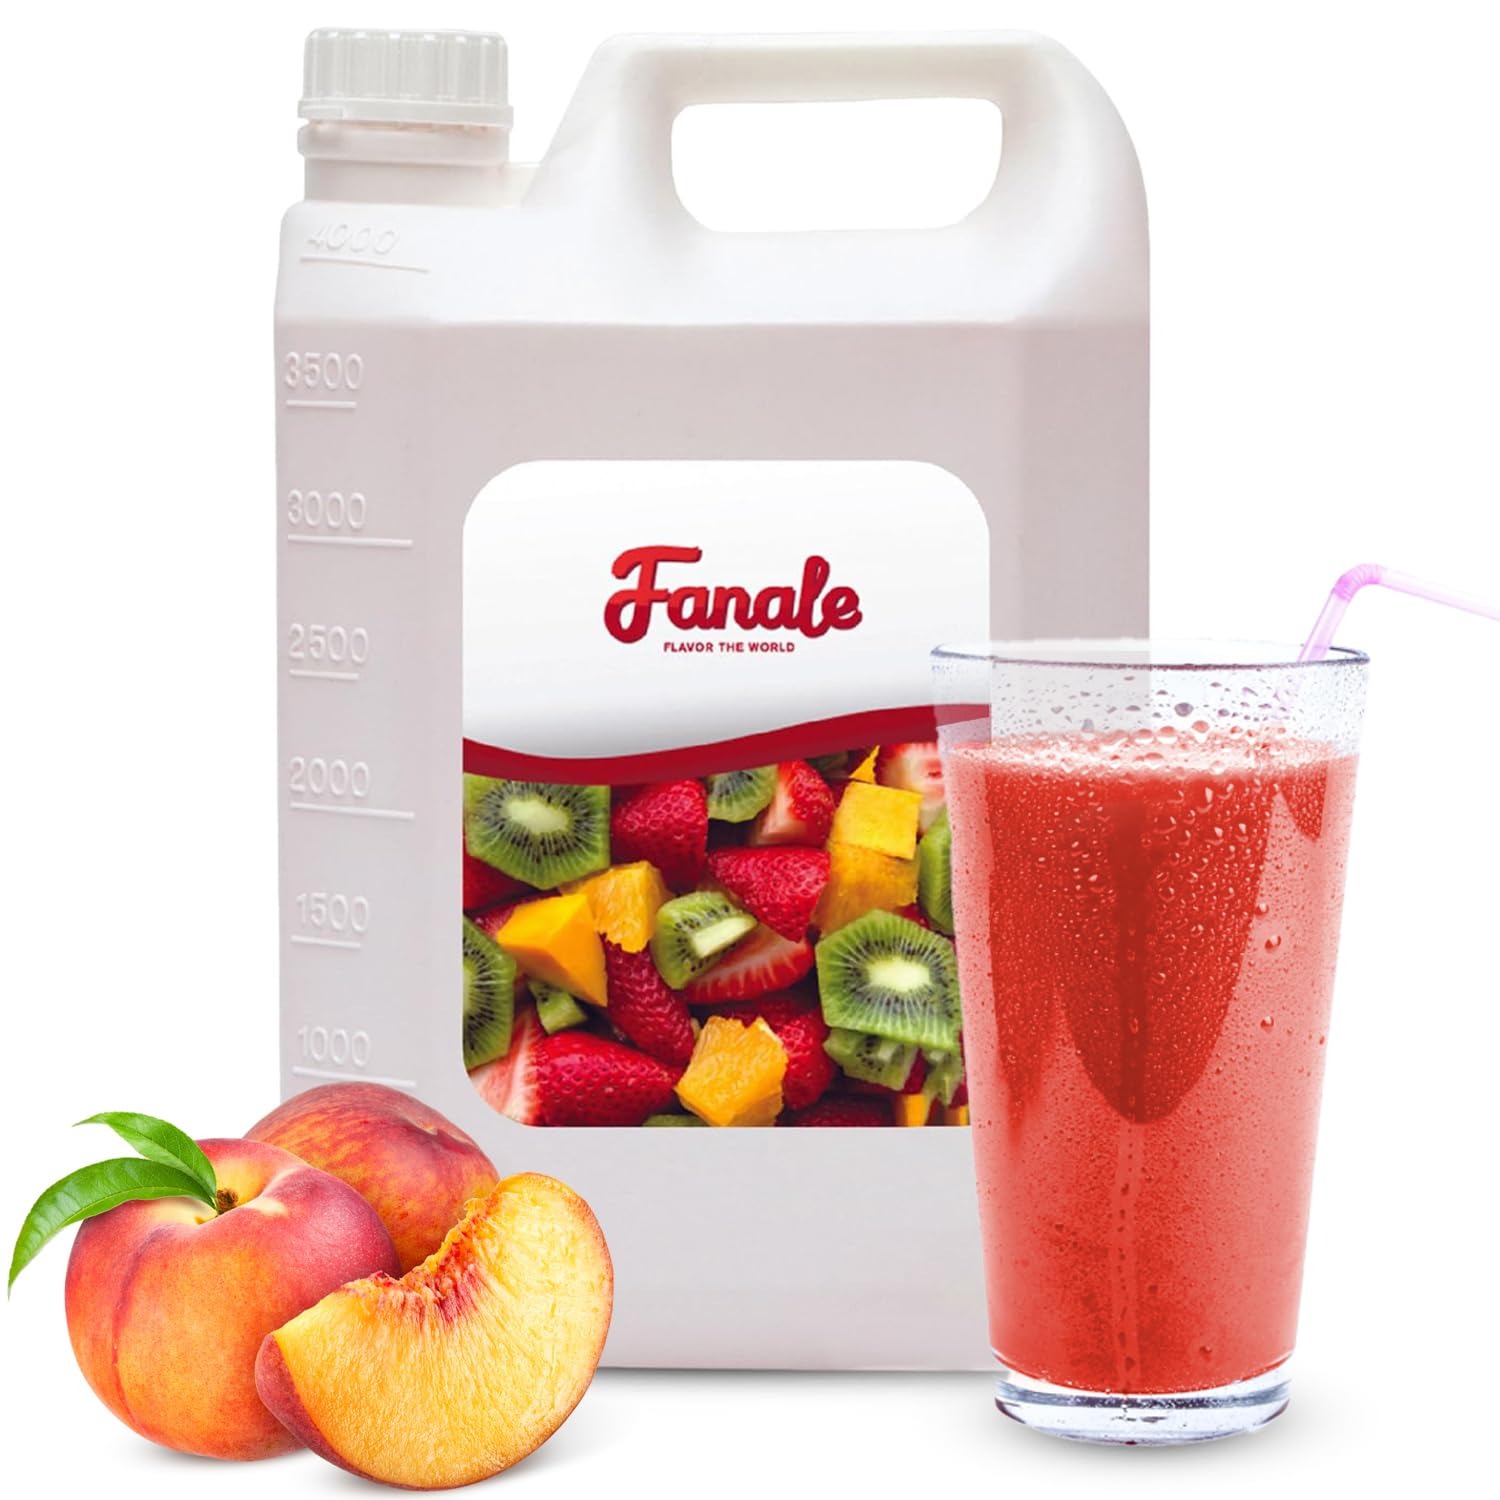
Item Name: Fanale Premium Flavoring Concentrated Syrup for Bubble Tea 11 lb | Peach Flavor Syrup | for Boba Tea, Smoothies, Slushes, Desserts | 11lb | SRP040
Bullet Point 1: Enhanced Beverage Experience Elevate your drinks with rich taste, the perfect addition to every drink. Indulge in a delightful drinking experience by adding Concentrated Syrup to your coffee & cocktails. Enhance the depth and complexity of your favorite beverages with our fruit syrup for drinks with enticing flavors
Bullet Point 2: Versatile Culinary Use Our drink-flavoring syrups are also ideal for baking, cooking, and beverages like smoothies and desserts. Unleash your culinary creativity with Fanale Syrup. If you’re baking, cooking, or mixing up smoothies and desserts, this versatile syrup for drinks adds sweetness to elevate your dishes
Bullet Point 3: Inspire Creativity Try out new recipes using this syrup as a base for unique flavor combinations. Let your imagination run wild in the kitchen with our organic flavor syrup. Use it as a foundation for creating innovative recipes and intriguing fruit syrup combinations that will surprise and delight your taste buds
Bullet Point 4: Exceptional Taste Enjoy authentic and robust flavored syrup that enhances any dish or drink. Savor a rich and authentic taste of our Fanale syrup. Each drop of our sugar syrups is bursting with freshness, each enhancing the profile of any dish or drink, from beverages to desserts, with its exceptional depth
Bullet Point 5: Premium Quality Assurance Trust in consistent, high-quality results with this simple syrup for smoothies. Rest assured knowing that every Syrup bottle is crafted with care and precision to deliver consistent, high-quality results. Elevate your culinary creations confidently with our premium sugar syrup
Value: 176.0
Unit: Ounce

Price: 39.99